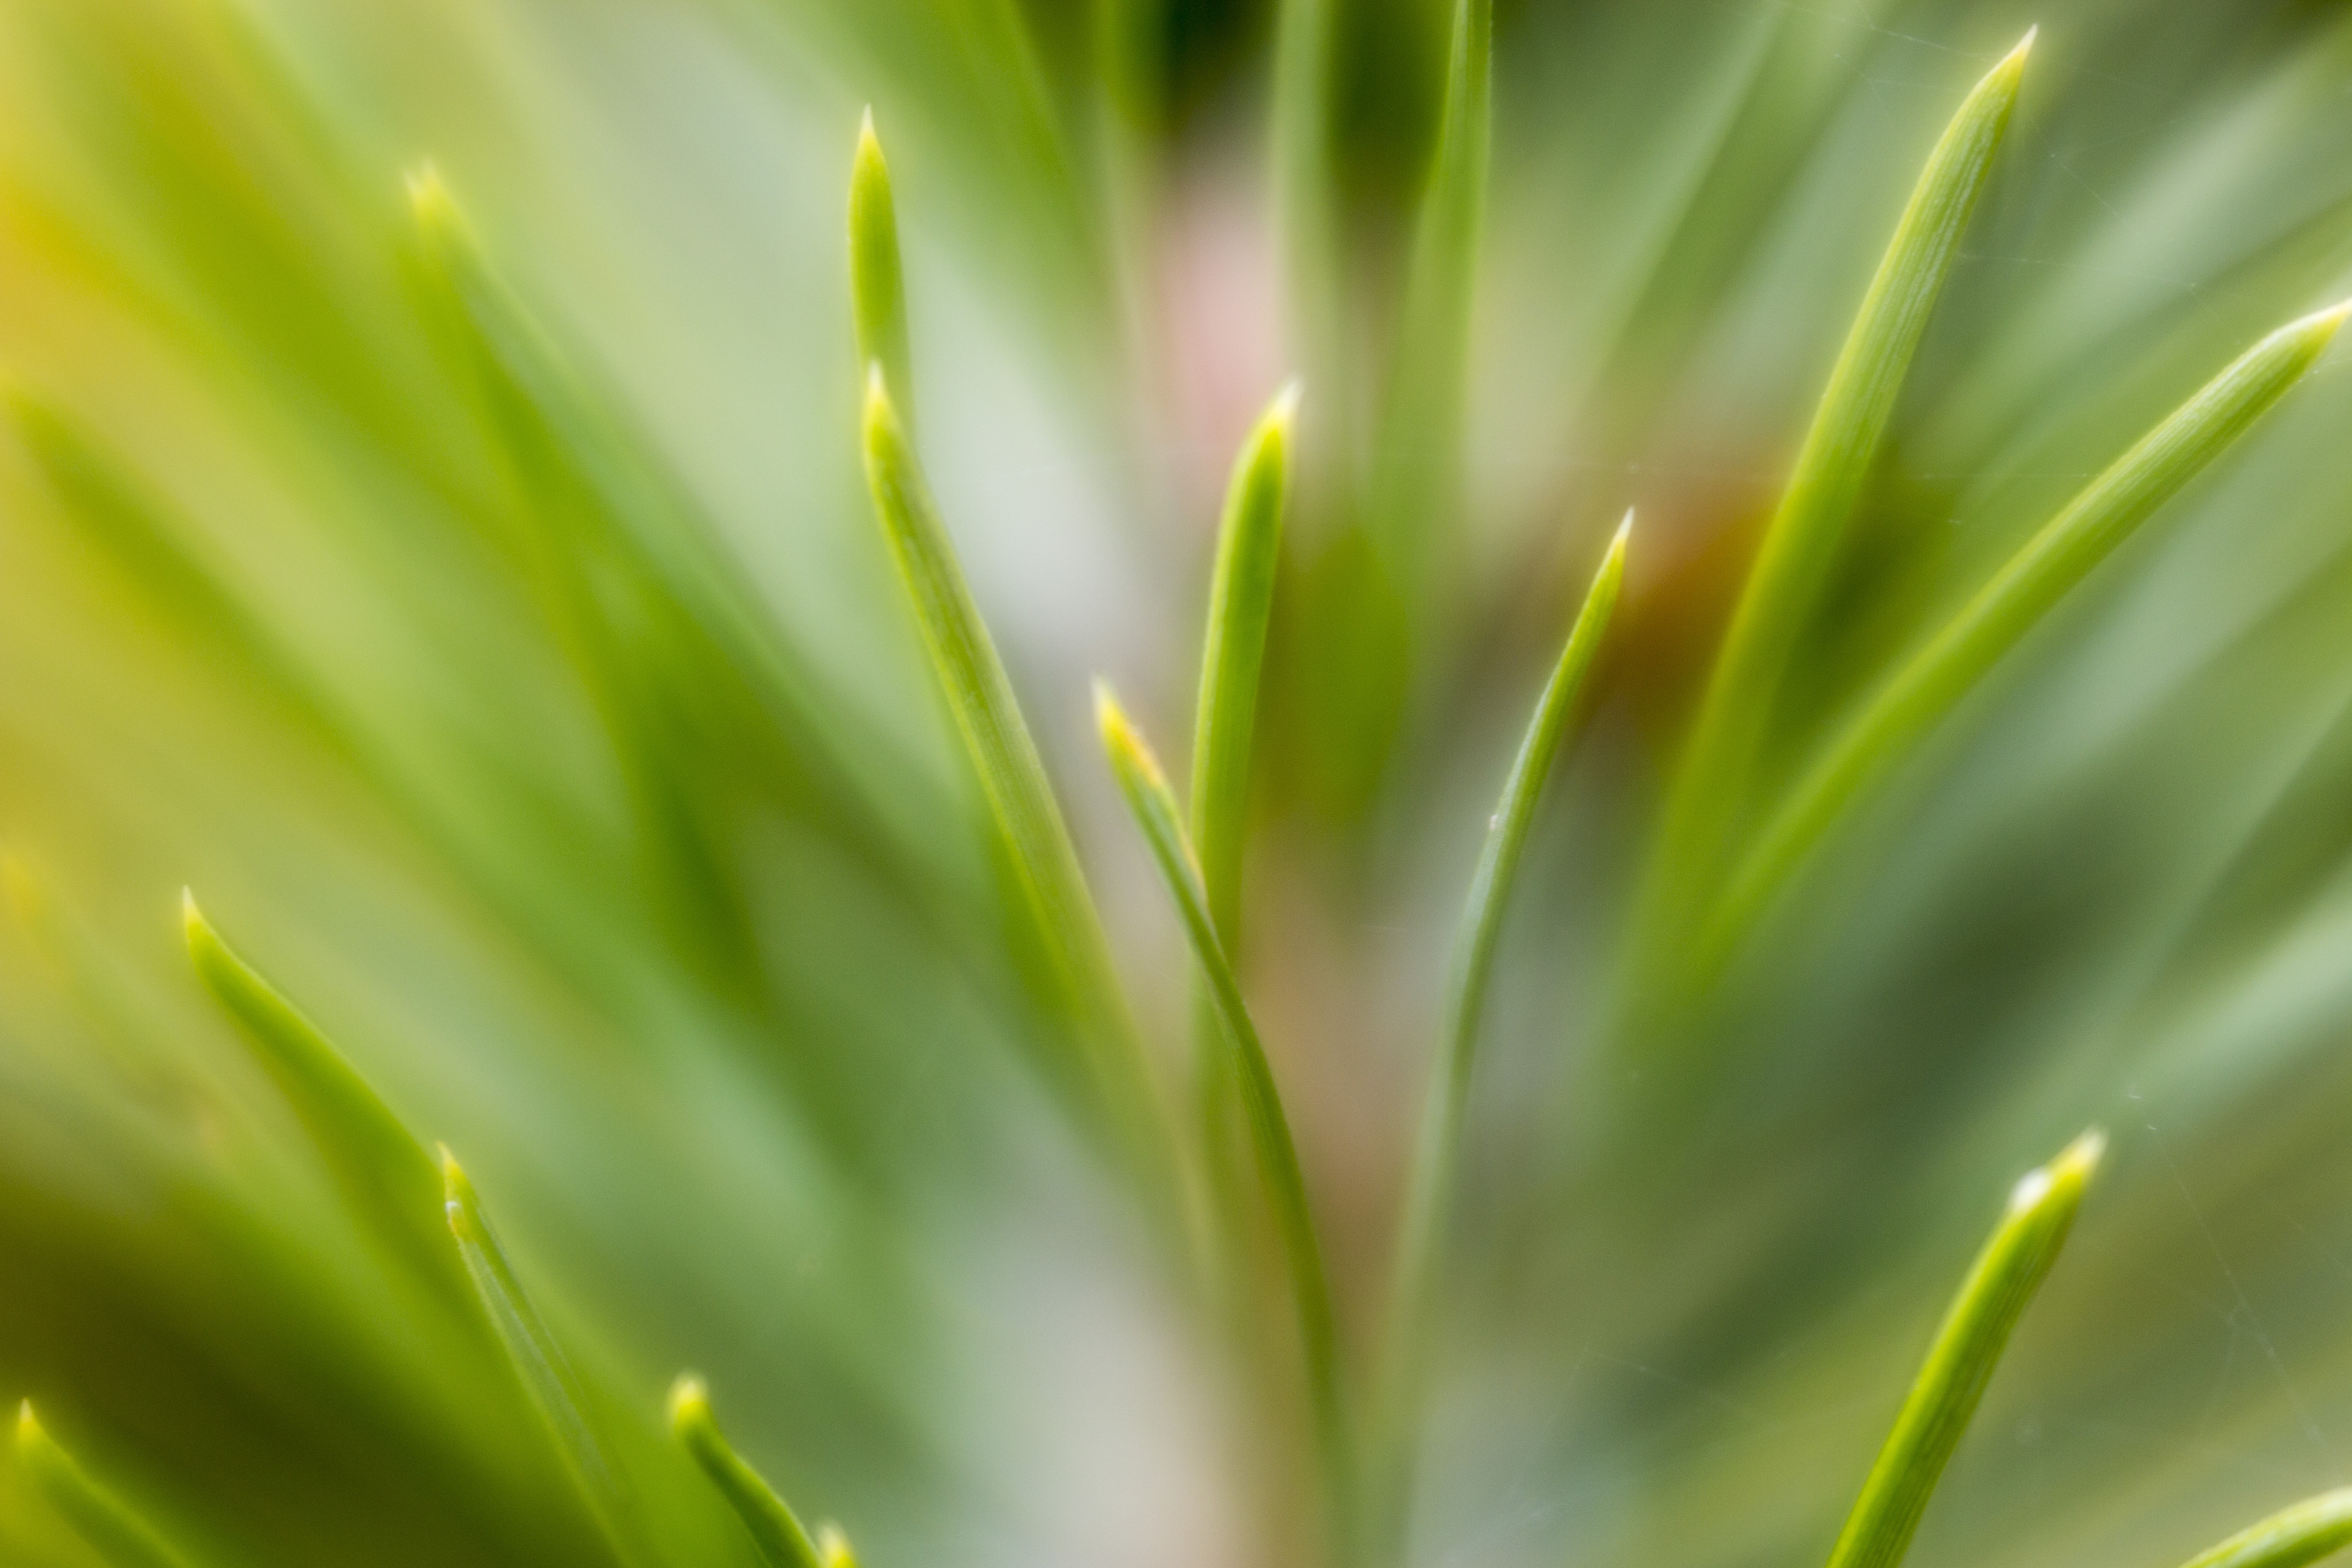
nature, grass, winter, plant, sunlight, leaf, flower, petal, green, macro, autumn, botany, yellow, christmas, flora, health, plants, close up, background, net, needles, fine, detail, purity, macro photography, flowering plant, the freshness of the, grass family, plant stem, land plant